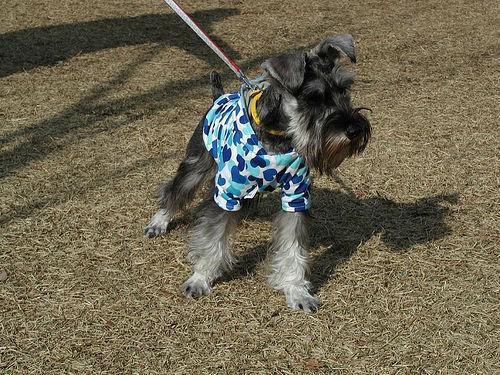
miniature_schnauzer